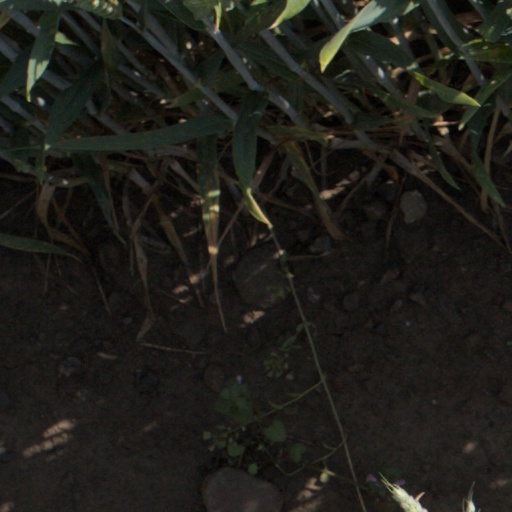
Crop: wheat